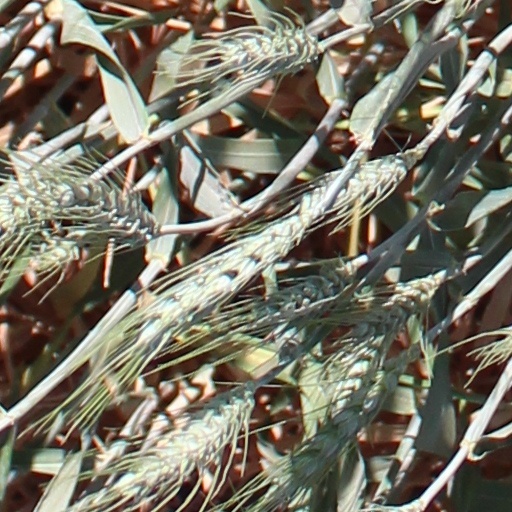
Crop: wheat